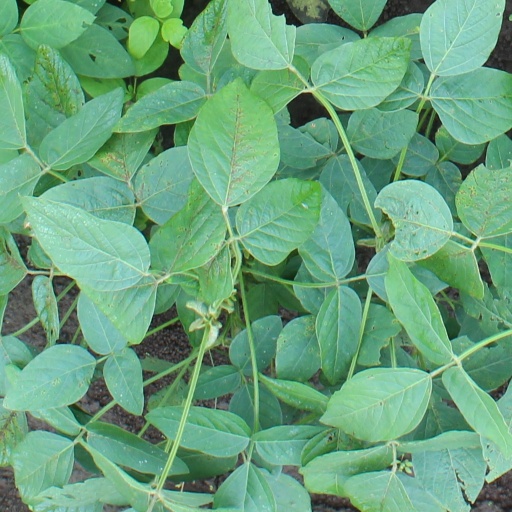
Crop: soybean